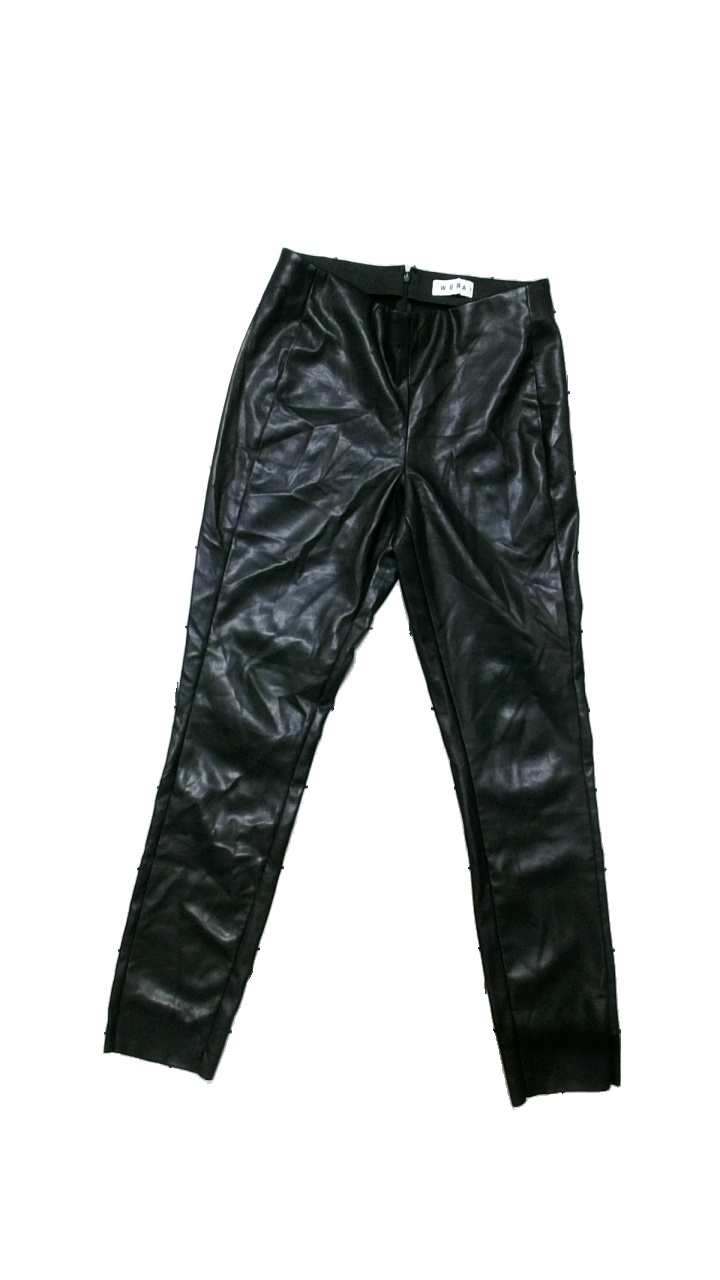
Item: Trousers (Ladies)
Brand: Wera
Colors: Green
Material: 100% polyuretan
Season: All
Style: Leather
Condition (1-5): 4
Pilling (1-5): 4
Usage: Reuse
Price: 100-150